Yosemite National Park

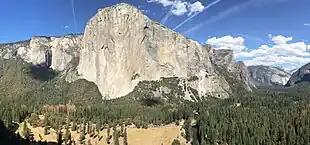
El Capitan, a granite monolith on Yosemite Valley's northern escarpment

Almost all of the landforms are cut from the granitic rock of the Sierra Nevada Batholith (a batholith is a large mass of intrusive igneous rock that formed deep below the surface). About five percent of the park's landforms (mostly in its eastern margin near Mount Dana) are metamorphosed volcanic and sedimentary rocks. These roof pendants once formed the roof over the underlying granitic magma.